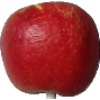
Label: red_yellow_apple